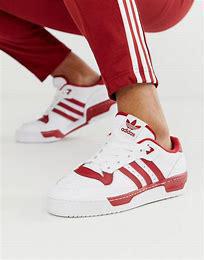
Brand: adidas
Model: originals Adidas Originals Rivalry